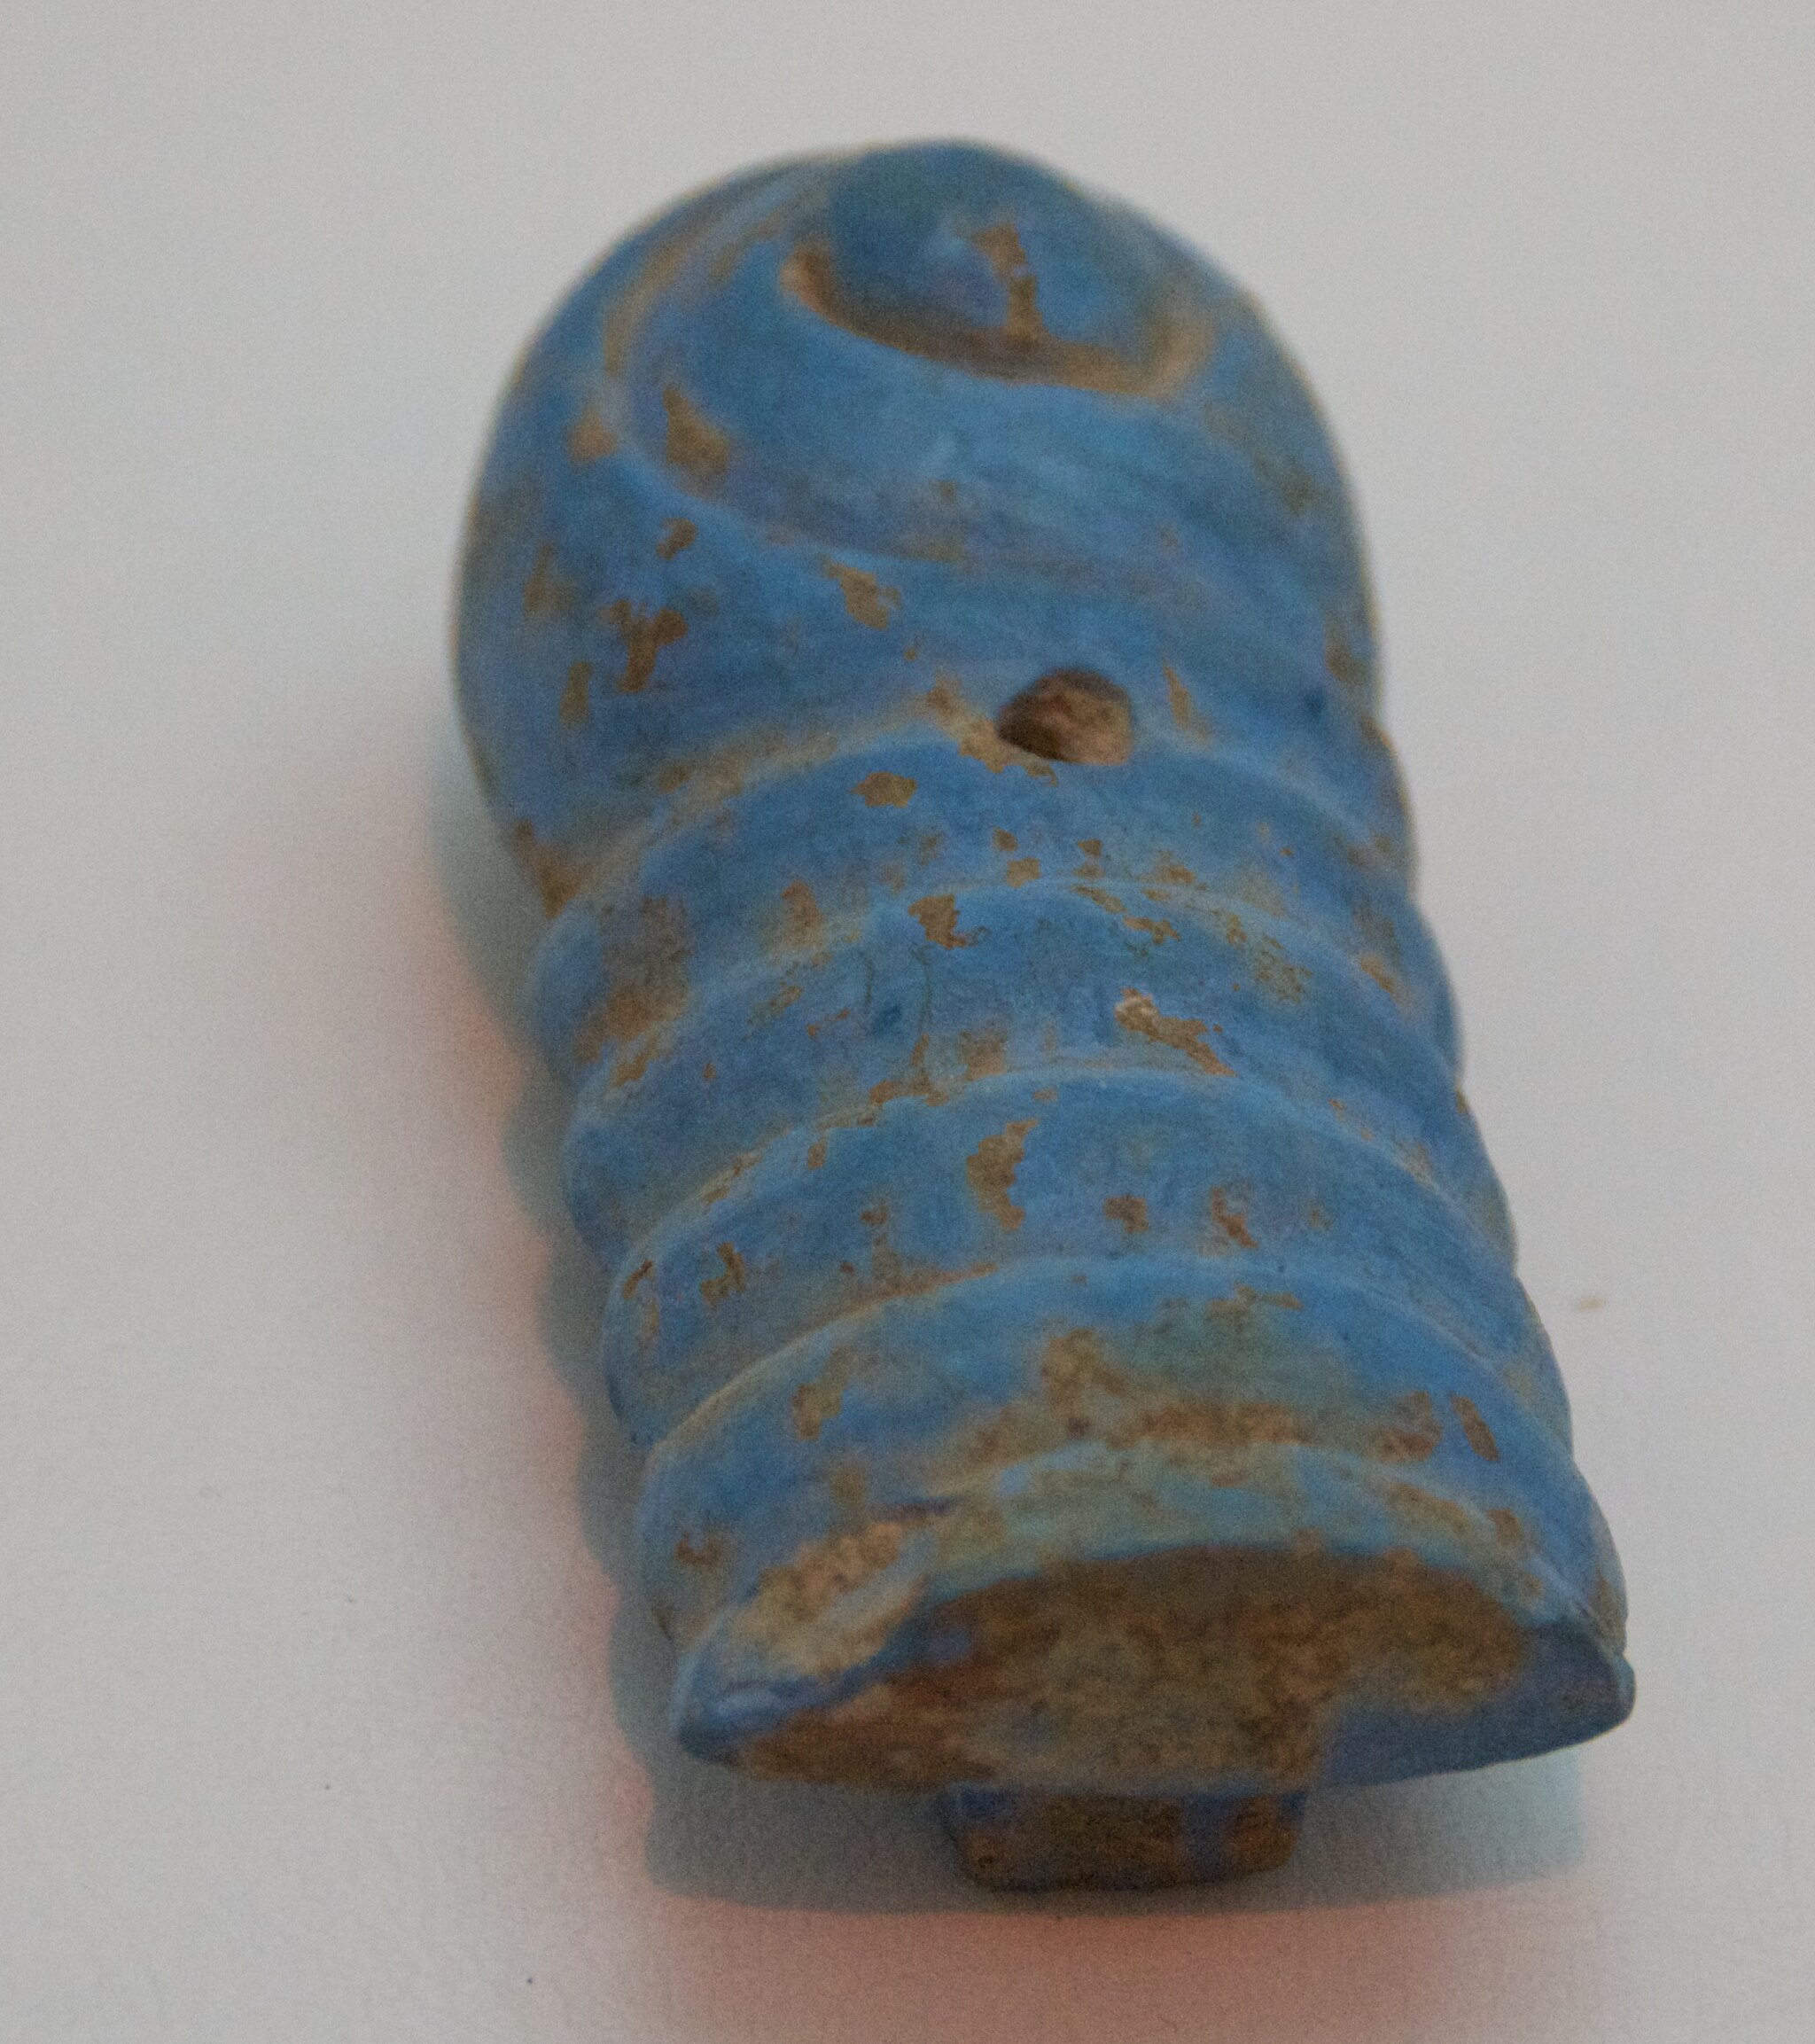
Title: Lapis Lazuli Sword Hilt Decoration (4696666166)
Description: Achaemenid Period (ca. 550 - 330 BCE). In the collection of the museum at Persepolis, Iran
Date: 2010-04-19 12:07
Categories: Taken with Nikon D300, Museum of Persepolis, Flickr images reviewed by File Upload Bot (Magnus Manske), Lapis lazuli objects